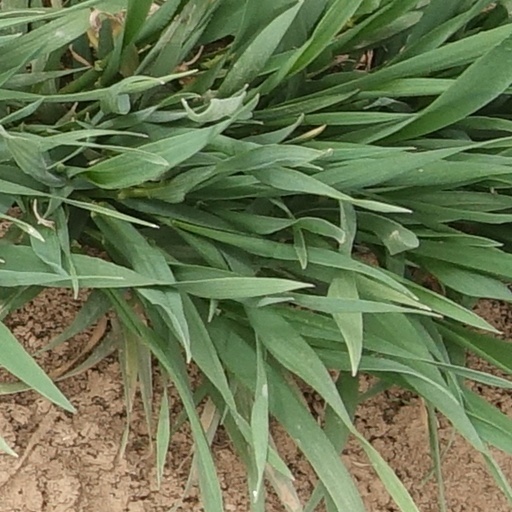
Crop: wheat